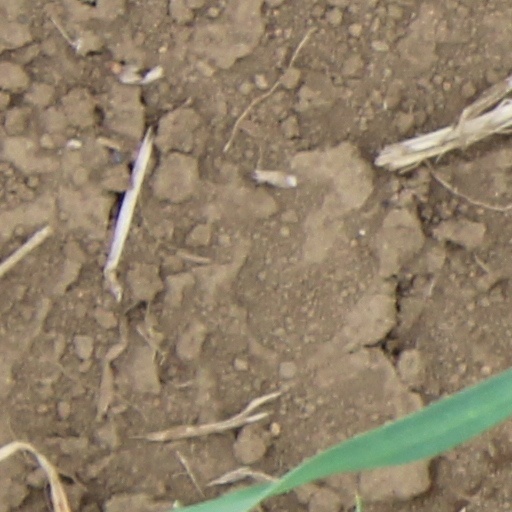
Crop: wheat